Isakas Anolikas

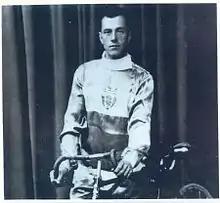

Isakas Anolikas (1903–1943) was a Lithuanian-born Jewish cyclist. Anolikas was part of the Makabi sport club, established in 1920. He represented Lithuania at the 1924 Summer Olympics in Paris and at the 1928 Summer Olympics in Amsterdam. Both times he did not finish the individual time trial over 188 km due to technical malfunctions. Anolikas was Lithuanian champion: in 1925 and 1926 he won individual 10 km race, in 1926 he won gold in team 70 km race. He was killed during the Holocaust because of his Jewish background. He was shot at the Ninth Fort in Kaunas.